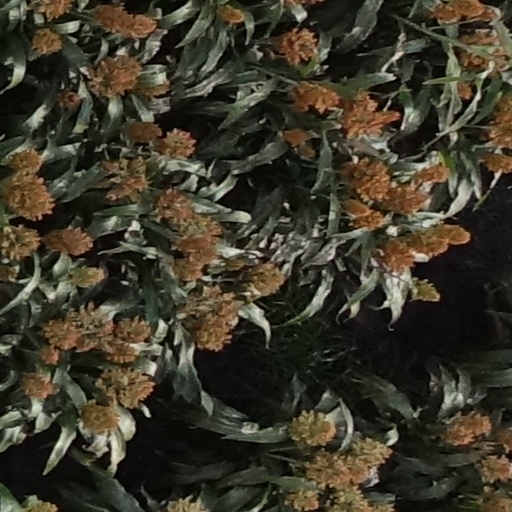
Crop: sorghum